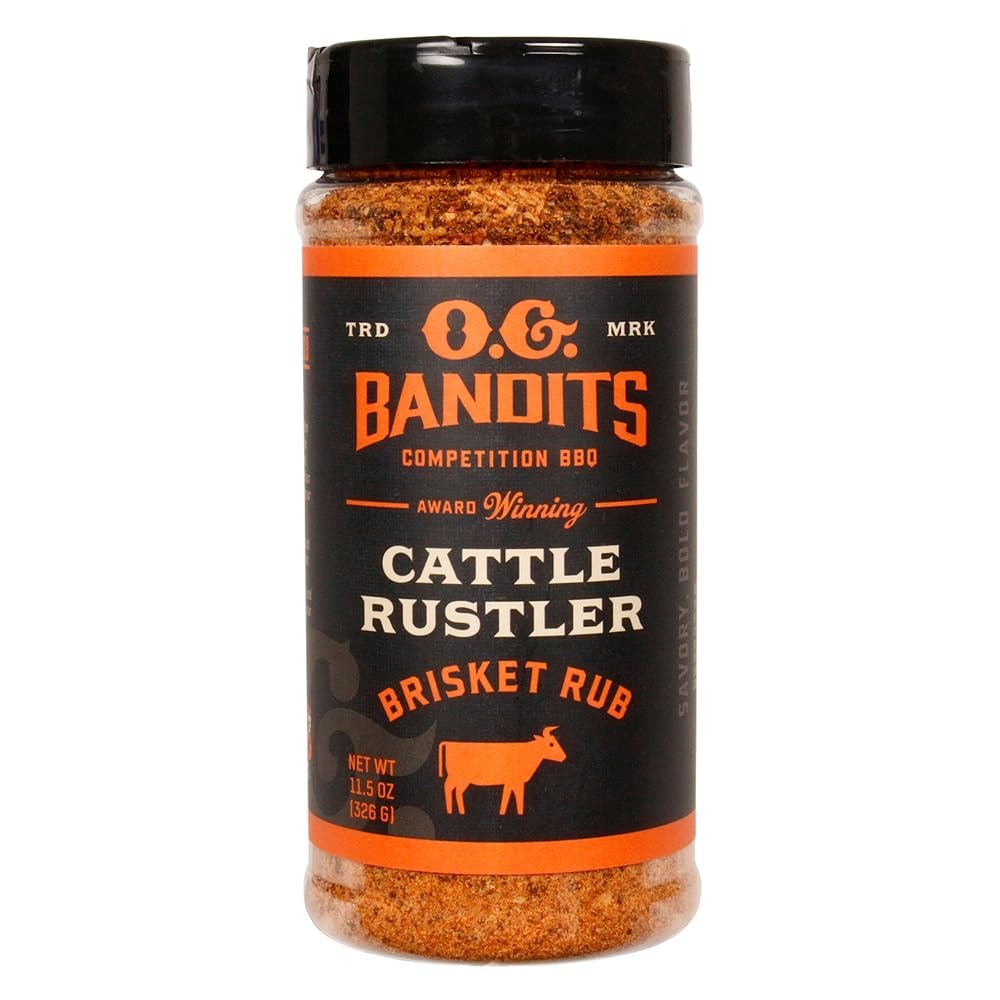
Item Name: O.G. Bandits - Cattle Rustler Brisket Rub - Competition BBQ - Award Winning - 11.5 oz
Bullet Point 1: Savory
Bullet Point 2: Beef
Bullet Point 3: Brisket
Bullet Point 4: Award Winning
Product Description: Cattle Rustler is a savory bold beefy flavor rub. O.G. Bandits is truly a family affair. Ashton and Josh with their 3 sons and daughter found a passion in BBQ together. What started as a way to bond on the competition trail in 2019 has now allowed us to bring our passion and flavors to your table. Our vision is to be more than just rubs and sauces - we want to be the catalyst that brings families together, creating unforgettable moments around the grill, and bringing competition flavors to elevate your backyard BBQ.
Value: 11.5
Unit: Ounce

Price: 19.49